Gnutella

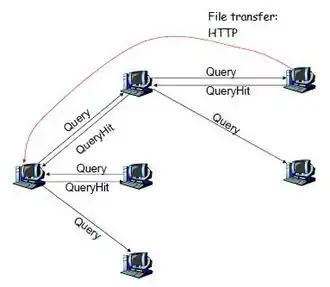
The gnutella search and retrieval protocol

To envision how Gnutella originally worked, imagine a large circle of users "(called nodes)," each of whom has Gnutella client software. On initial startup, the client software must bootstrap and find at least one other node. Various methods have been used for this, including a pre-existing address list of possibly working nodes shipped with the software, using updated web caches of known nodes (called "Gnutella Web Caches"), UDP host caches and, rarely, even IRC. Once connected, the client requests a list of working addresses. The client tries to connect to the nodes it was shipped with, as well as nodes it receives from other clients until it reaches a certain quota. It connects to only that many nodes, locally caching the addresses which it has not yet tried and discarding the addresses which it tried and found to be invalid.